New York Court of Appeals

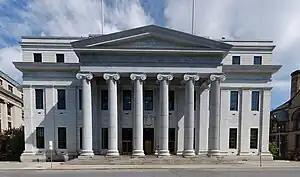
A three-story light-colored stone building. In the front a pedimented central pavilion with six Ionic columns projects. Between the second and third stories of the main facade there is a large molded cornice.

The Court of Appeals was created by the New York State Constitution of 1846 to replace both the Court for the Correction of Errors and the Court of Chancery, and had eight members. Four judges were elected by general ballot at the State elections, the other four were chosen annually from among the Supreme Court justices. The first four judges elected at the special judicial state election in June 1847 were Freeborn G. Jewett (to a term of two and a half years), Greene C. Bronson (to a term of four and a half years), Charles H. Ruggles (to a term of six and a half years), and Addison Gardiner (to a term of eight and a half years). They took office on July 5, 1847. Afterwards, every two years, one judge was elected in odd-numbered years to an eight-year term. In case of a vacancy, a judge was temporarily appointed by the Governor, and at the next odd-year state election a judge was elected for the remainder of the term. The Chief Judge was always that one of the elected judges who had the shortest remaining term. Besides, the Court had a Clerk who was elected to a three-year term.